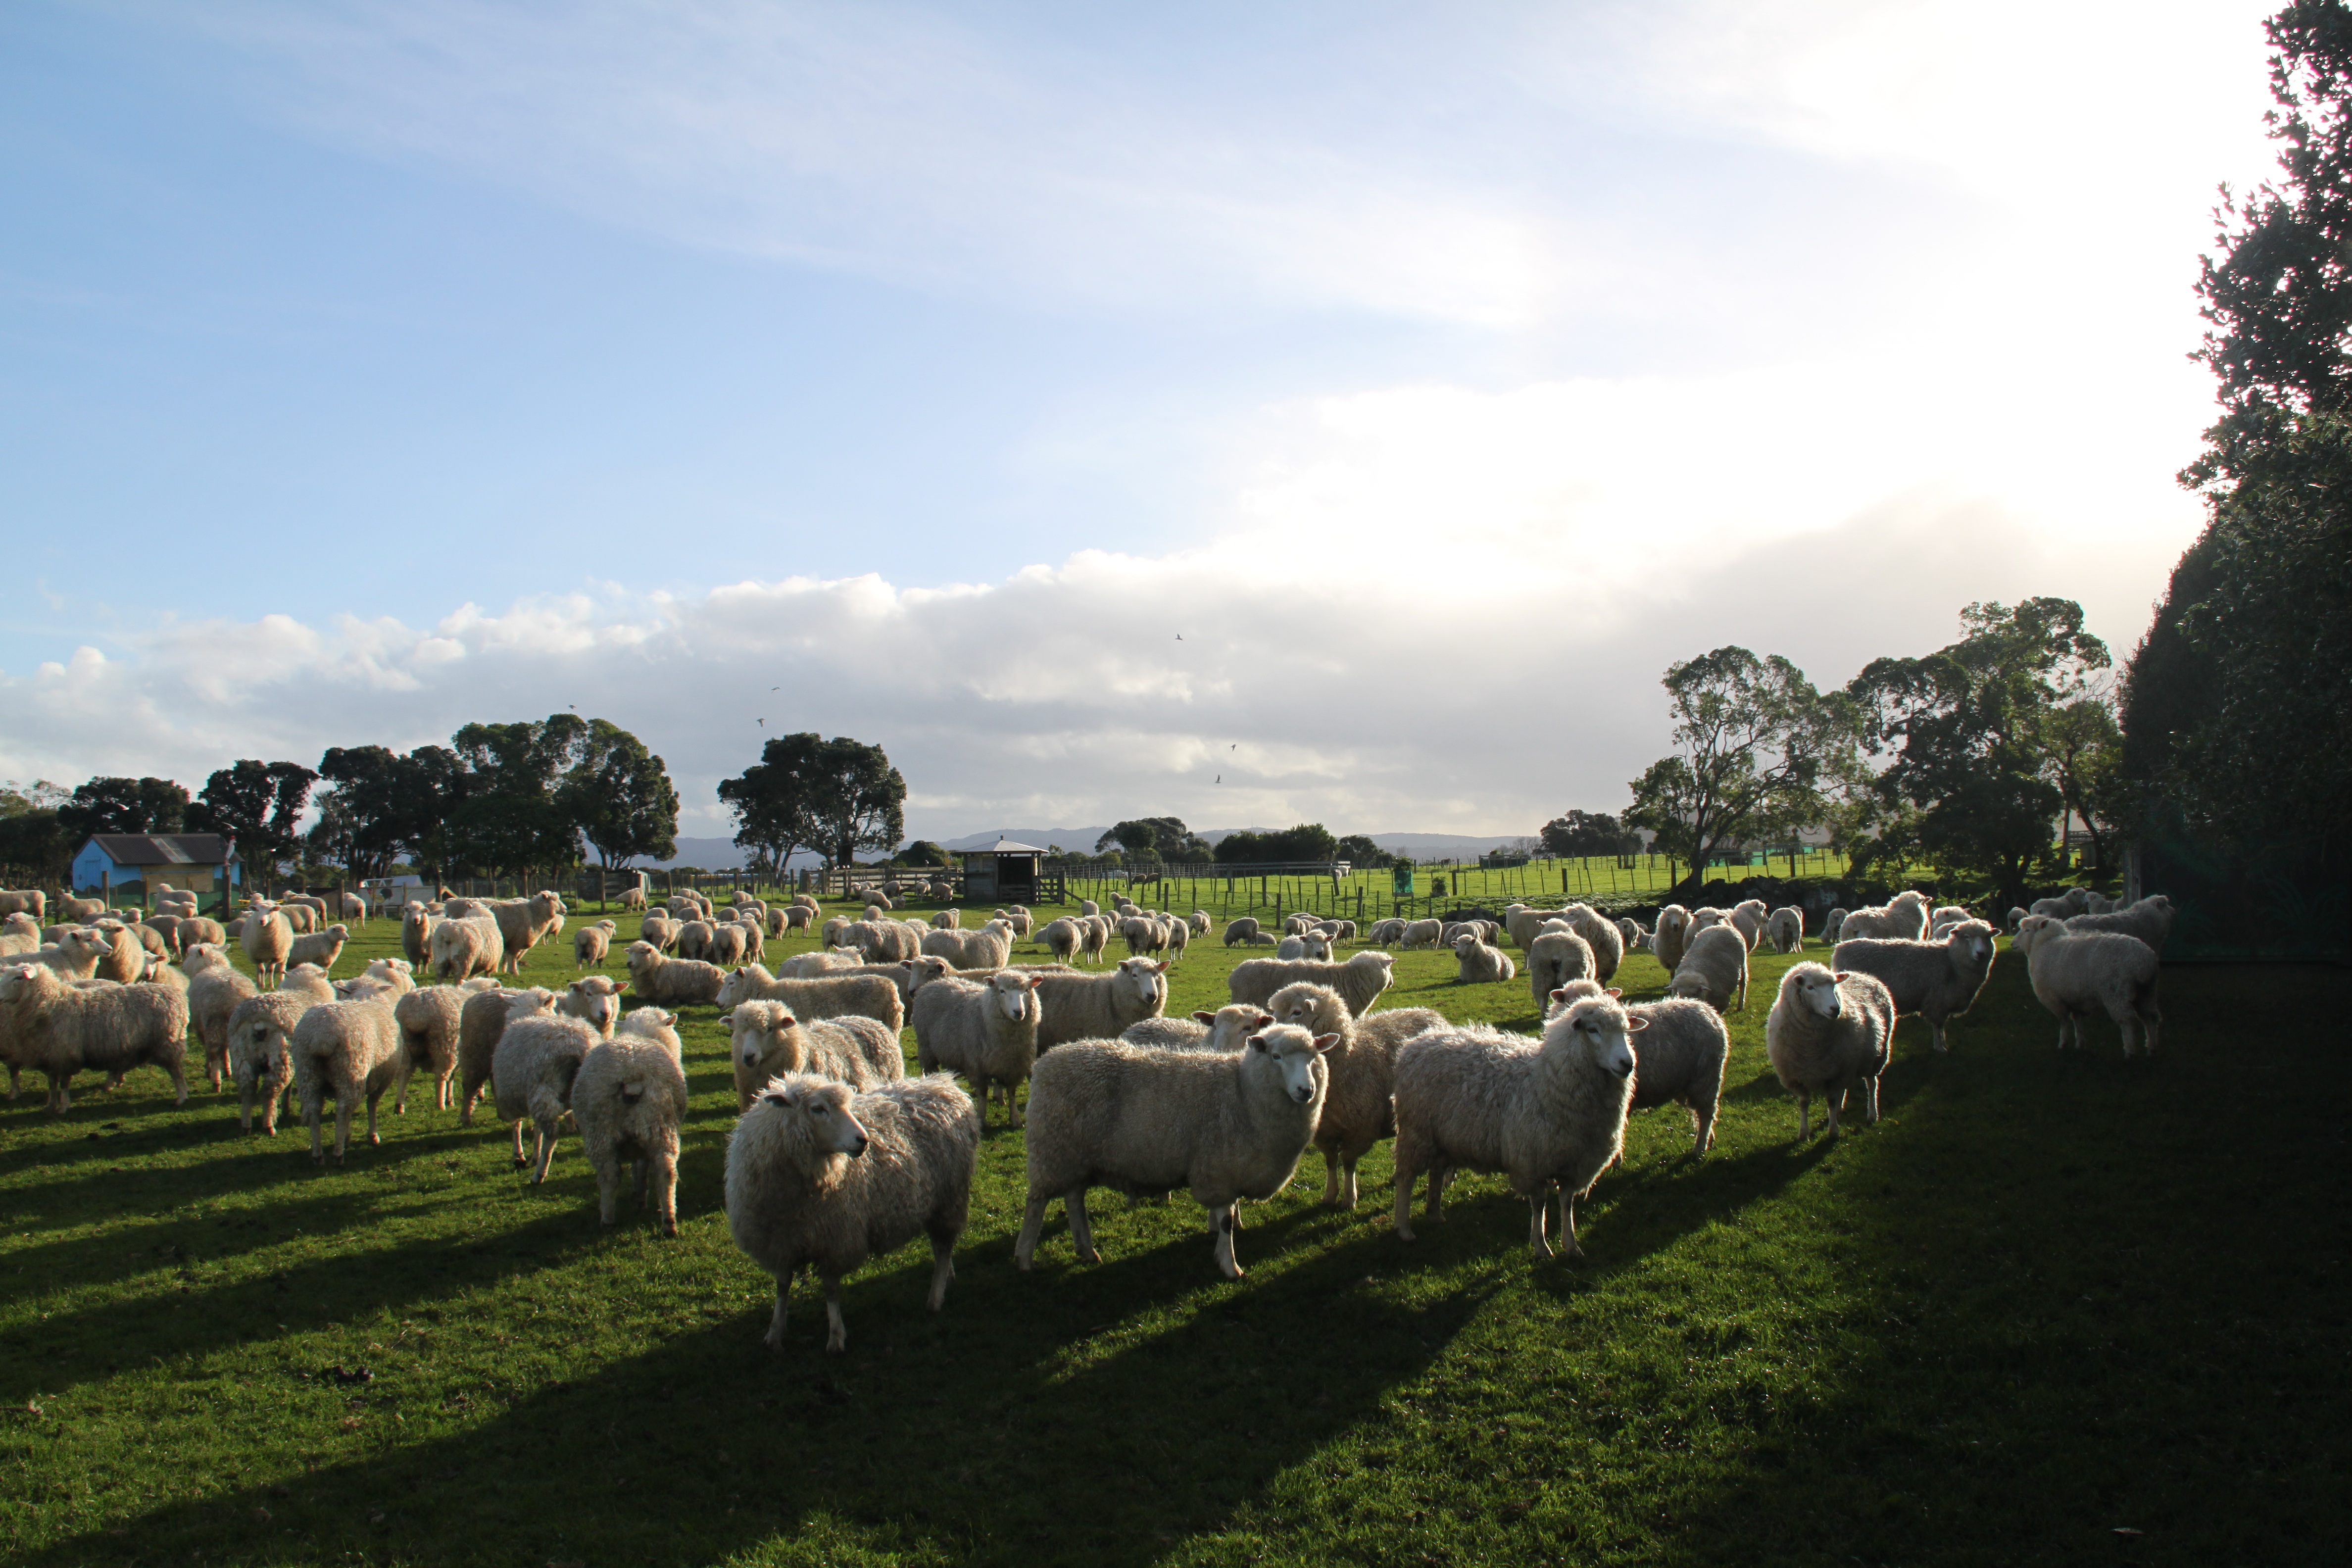
grass, field, farm, meadow, herd, pasture, grazing, sheep, paddock, new zealand, sheeps, rural area, cattle like mammal